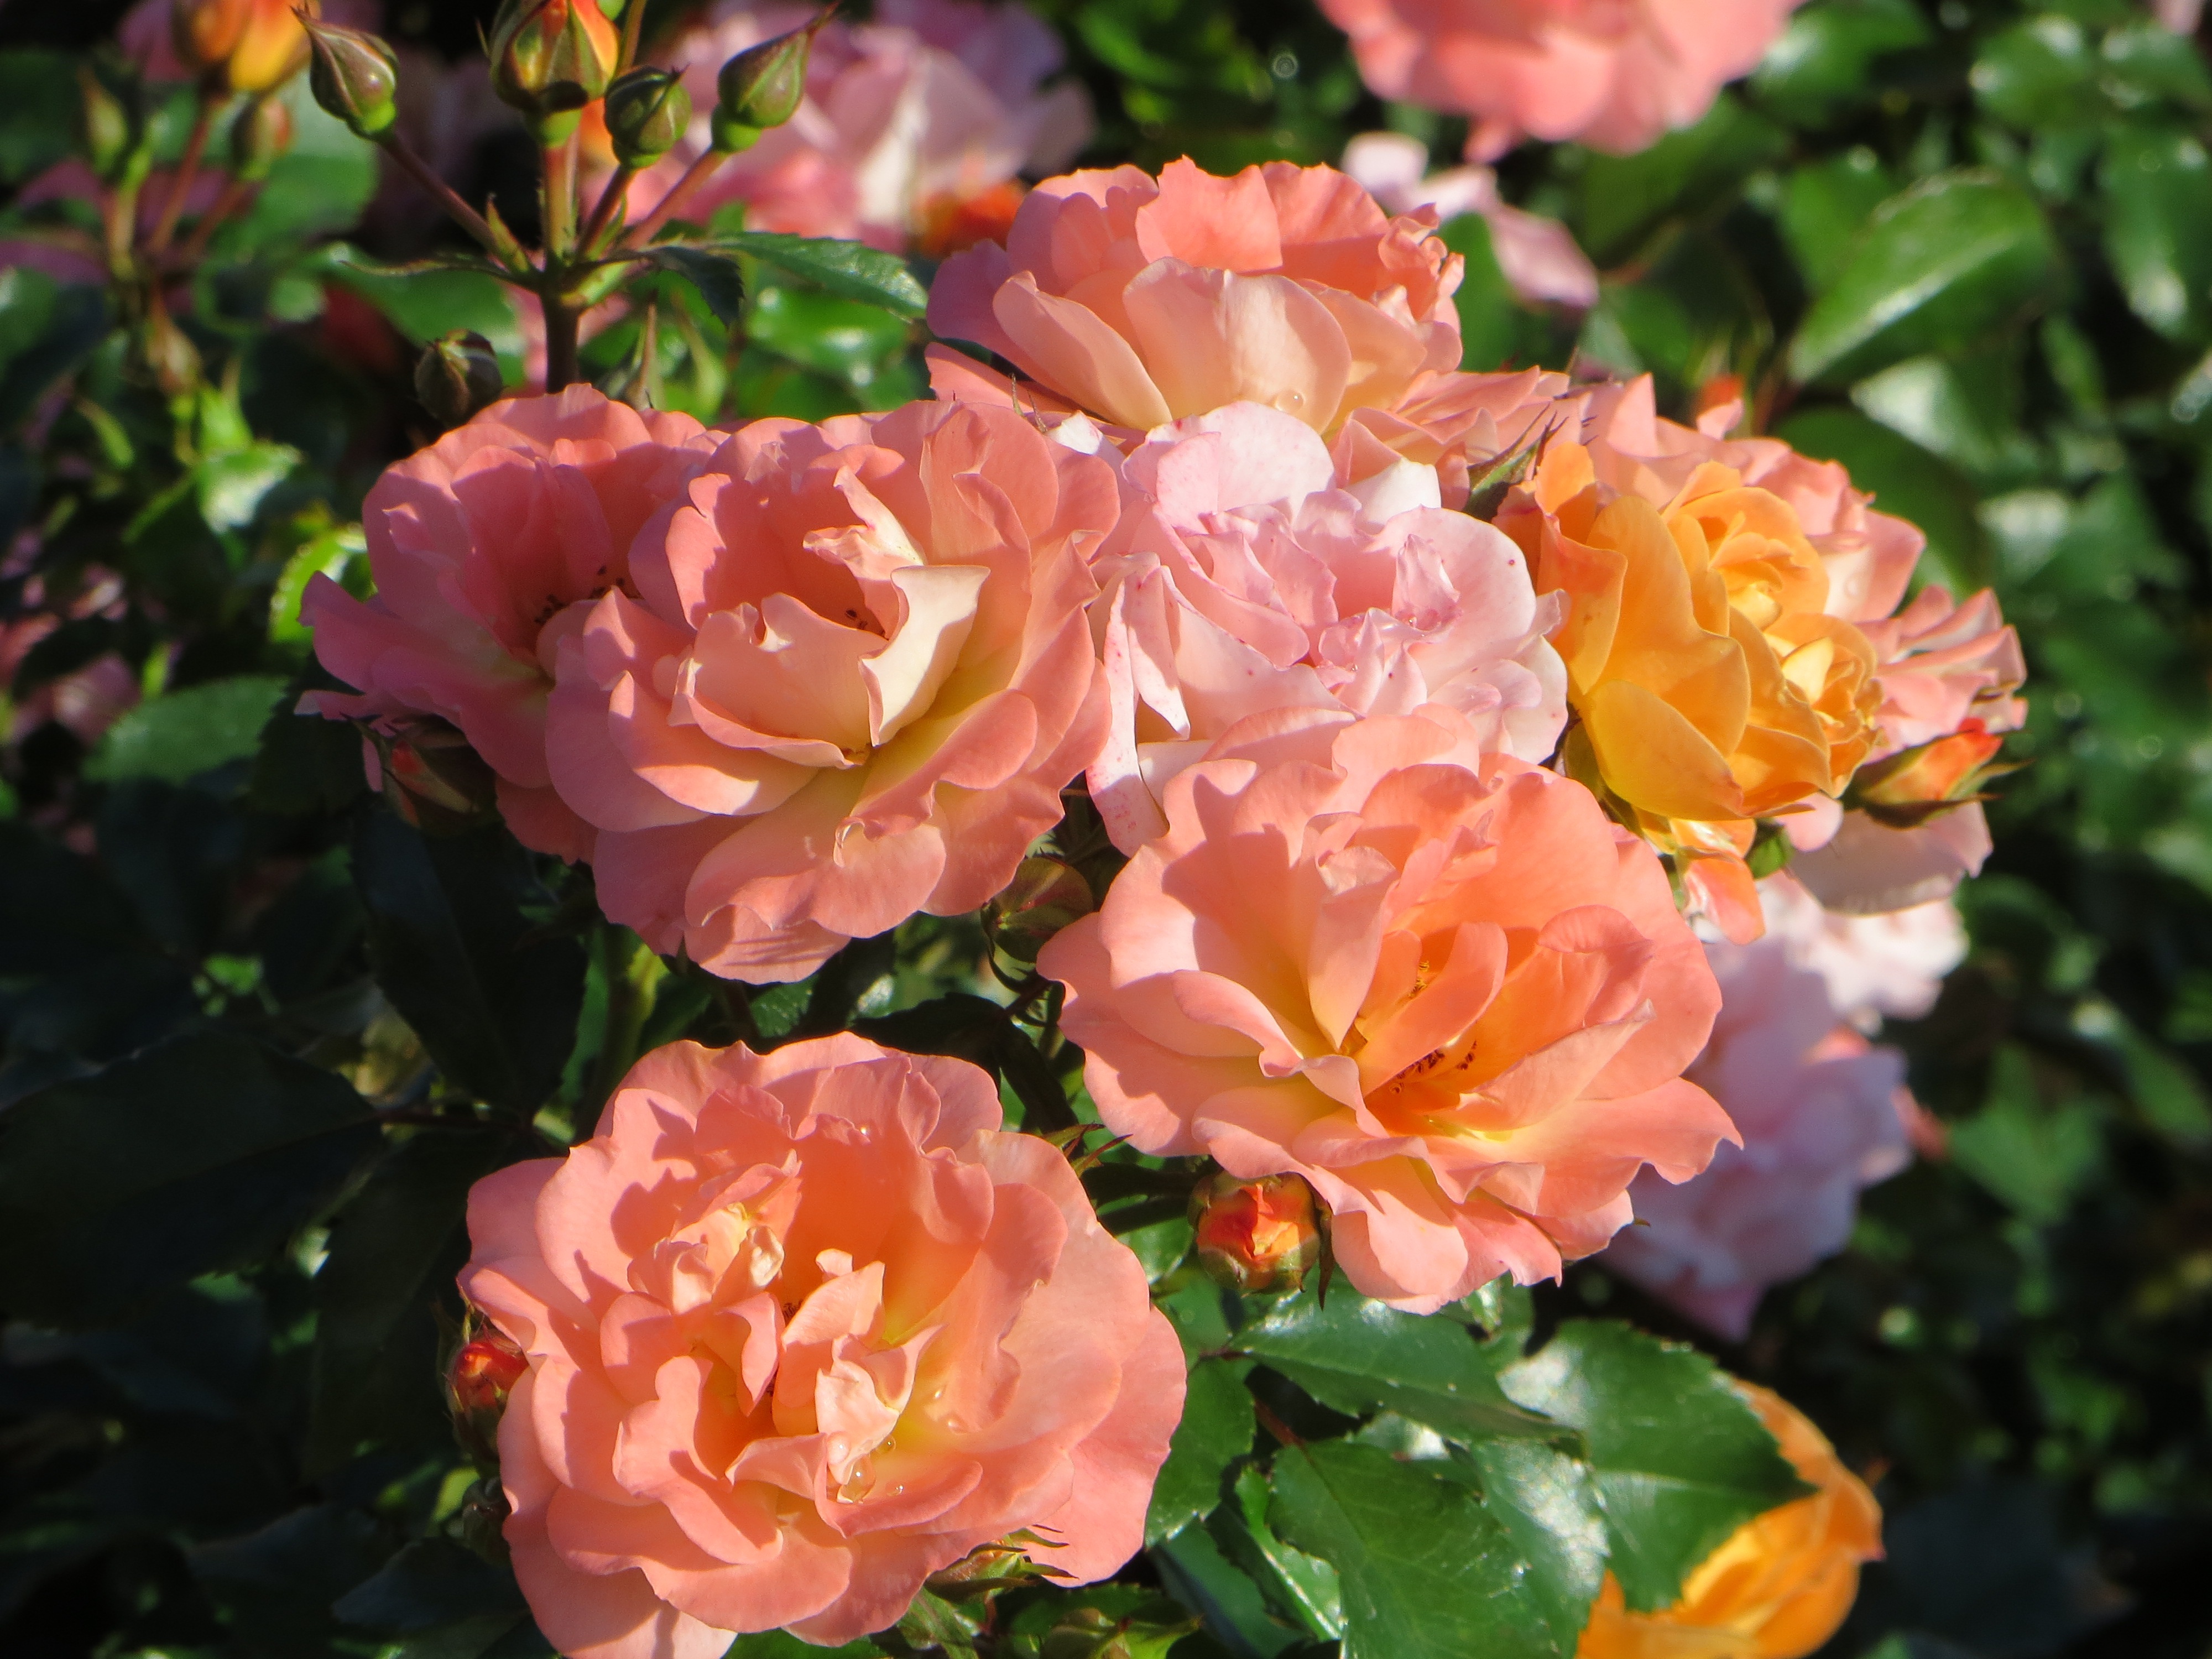
blossom, plant, flower, petal, floral, rose, orange, romantic, garden, pink, flowers, roses, shrub, floribunda, flowering plant, garden roses, rose family, annual plant, land plant, rosa centifolia, rose order